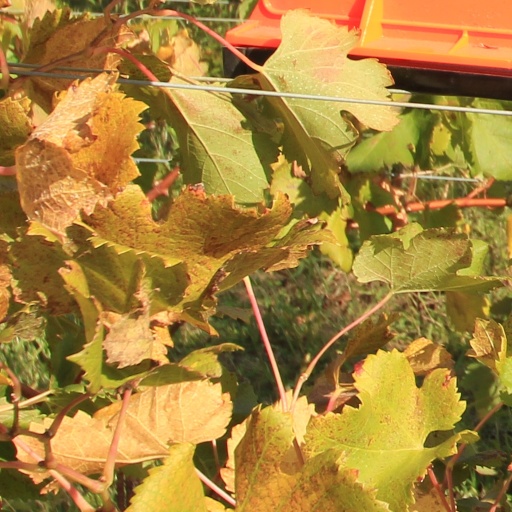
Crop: grape